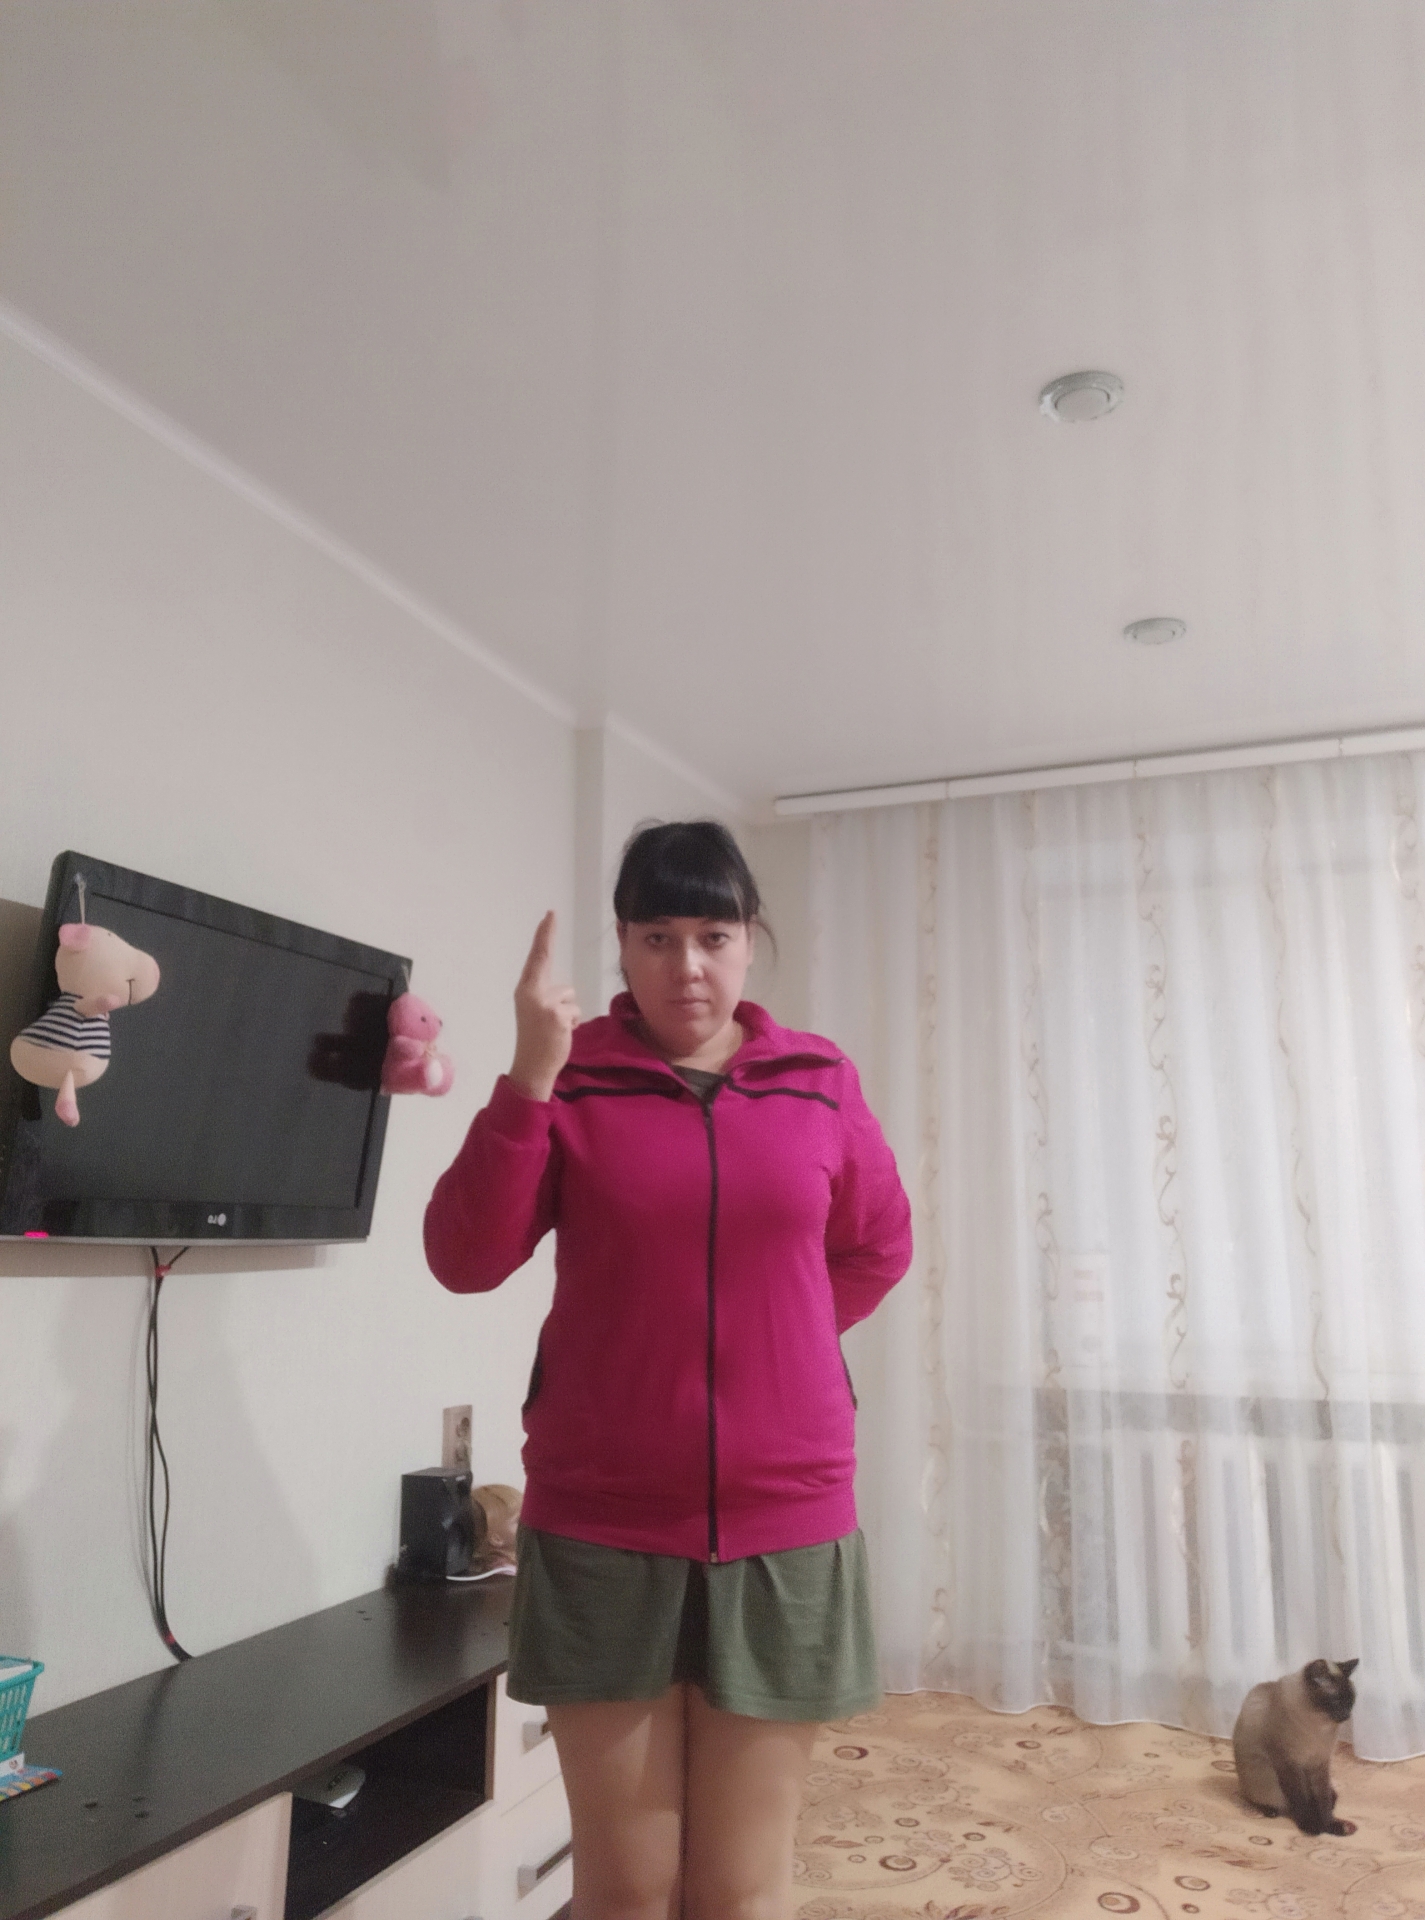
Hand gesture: two_up_inverted